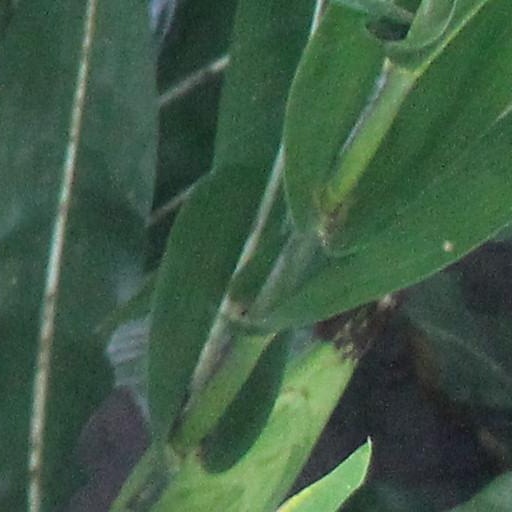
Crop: maize; corn